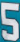
Number: 5